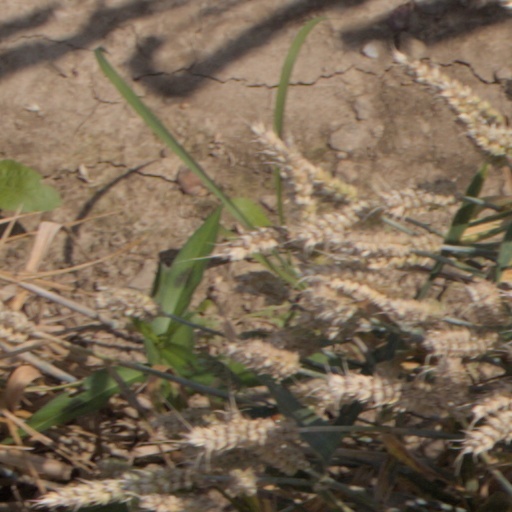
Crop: wheat